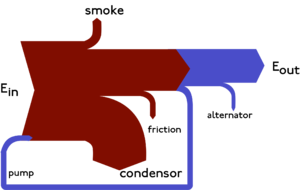
Un diagramme de Sankey ou diagramme Sankey est un type de diagramme de flux dans lequel la largeur des flèches est proportionnelle au flux représenté. Les diagrammes de Sankey sont utilisés en particulier pour visualiser les flux énergétiques de processus. Ils font ressortir les transferts majeurs au sein d'un système complexe, ainsi que ses apports et ses pertes.
La chaîne énergétique d'un dispositif désigne l'ensemble des conversions d'énergie qui ont lieu dans ce dispositif. Par extension, ce terme désigne également le diagramme sur lequel on présente les différents types d'énergies impliqués ainsi que leur conversion.